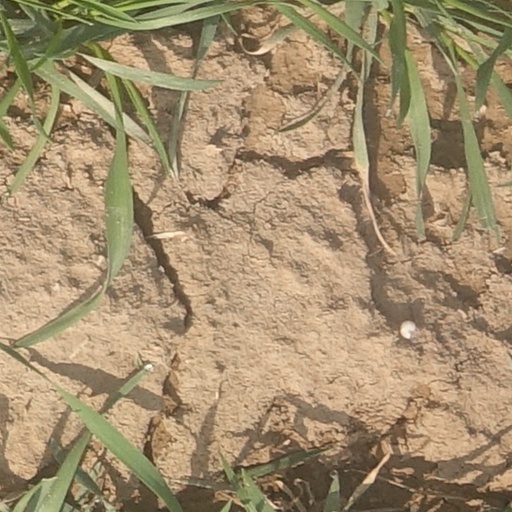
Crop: wheat